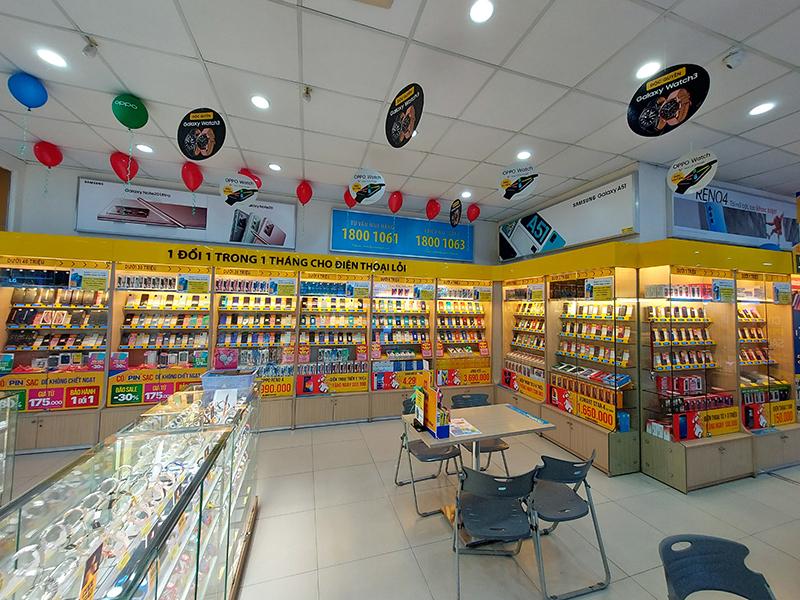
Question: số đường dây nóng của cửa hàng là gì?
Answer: số đường dây nóng của cửa hàng là 18 001 061 hoặc 18 001 063